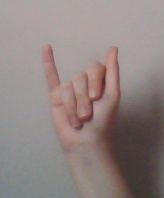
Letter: meem